Classical Cepheid variable

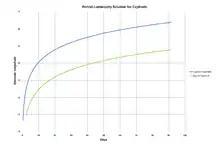
The two Period-Luminosity Characteristics of Classic and Type II Cepheids

A classical Cepheid's luminosity is directly related to its period of variation. The longer the pulsation period, the more luminous the star. The period-luminosity relation for classical Cepheids was discovered in 1908 by Henrietta Swan Leavitt in an investigation of thousands of variable stars in the Magellanic Clouds. She published it in 1912 with further evidence. Once the period-luminosity relation is calibrated, the luminosity of a given Cepheid whose period is known can be established. Their distance is then found from their apparent brightness. The period-luminosity relation has been calibrated by many astronomers throughout the twentieth century, beginning with Hertzsprung. Calibrating the period-luminosity relation has been problematic; however, a firm Galactic calibration was established by Benedict et al. 2007 using precise HST parallaxes for 10 nearby classical Cepheids. Also, in 2008, ESO astronomers estimated with a precision within 1% the distance to the Cepheid RS Puppis, using light echos from a nebula in which it is embedded. However, that latter finding has been actively debated in the literature.